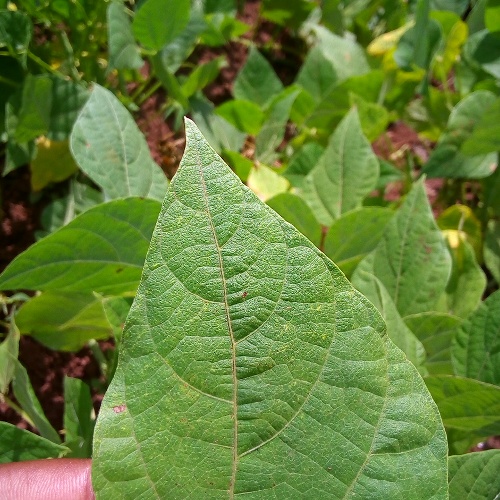
Leaf condition: healthy